Harmonic damper

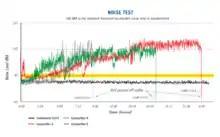

Over time engine development has continually advanced in almost all areas from material, operation, and function. Many of the advances were led by the Japanese manufacturers as they have made quality and durability the cornerstone of their programs. The Japanese advanced the proliferation of forged crankshafts with rotating assemblies at 0 gram balance. Forged crankshafts are much stronger and are significantly less apt to exhibit detrimental torsional crankshaft movement which also mitigates harmonic frequencies. This progression has also seen the addition of forged rods and pistons initially in forced induction engines and more recently in normally aspirated engines. Adding these additional forged components improves the engine’s rigidity and further reduces concern about crankshaft damage. With the advent of computer aided design and finite element analysis, manufacturers can now find and re-engineer weaker areas. Regardless of some of these improvements, certain engines, like the traditional V8, have a firing order prone to excessive harmonics by nature necessitating the use of this device. The flat plane V8, traditionally used in more exotic engines, does not suffer from the excessive harmonics and therefore may use a solid undampened device. Modern (roughly 1988+) DOHC, SOHC Flat 4, Flat 6, Flat 8, Flat Plane V8 have no need for this device. Over the years many of these engines use solid cast iron or aluminum crank pulley or audible NVH damper (reducing engine noise heard in the occupant compartment). Audible NVH has been the biggest factor in OE manufacturer decisions throughout the vehicle. In addition, the pulleys on these engines are mounted loosely with a location fit negating any potential to act as an engine protective damper.